Typhoon Hagibis

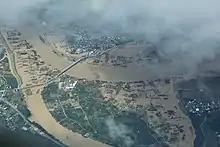
An aerial view of flooding in Nagano, Japan.

Early on October 12, a tornado struck Ichihara City, which killed one person and left two people injured. In the afternoon, some areas of Japan suffered heavy flooding, with tens of thousands of homes without power. The Japan Meteorological Agency warned that high winds could cause further flooding and landslides. The agency issued evacuation advisories in high-risk areas. Over of rain fell in parts of Japan. Japan's Fire and Disaster Management Agency stated that at 139 have been confirmed dead of which 118 were directly caused and 21 post-disaster and 3 people missing, with 388 people injured by the storm, 48 of which seriously. More than 270,000 households lost power across the country. Ten trains of the Hokuriku Shinkansen Line in Nagano City were inundated by flood waters, leading to the scrapping of the trains and a loss of ¥32.8 billion (US$300 million). Total economic losses across the nation were huge, which stood at ¥1.88 trillion (US$17.3 billion).